Greenwich Savings Bank Building

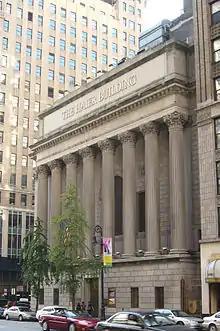
Seen on Sixth Avenue

In early 1921, the Greenwich Savings Bank purchased land at Broadway and 36th Street in midtown for about $1.4 million. The next year, a building committee had been organized to determine a design for the structure. The committee had decided to create a building with many elements in the Corinthian order. Furthermore, as the bank's headquarters had been on Sixth Avenue for nearly all of its history, the committee planned a facade to face Sixth Avenue as well. By early 1922, York and Sawyer were hired as architects while Marc Eidlitz & Son were awarded the general contract. York and Sawyer might have been selected because of their previous work with the bank's officers, albeit not necessarily in a banking context.